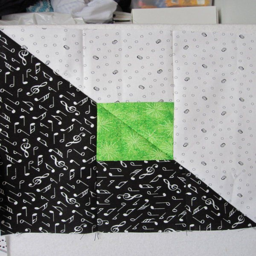
square in a square , cut diagonally & sewn to another w / a light outer border